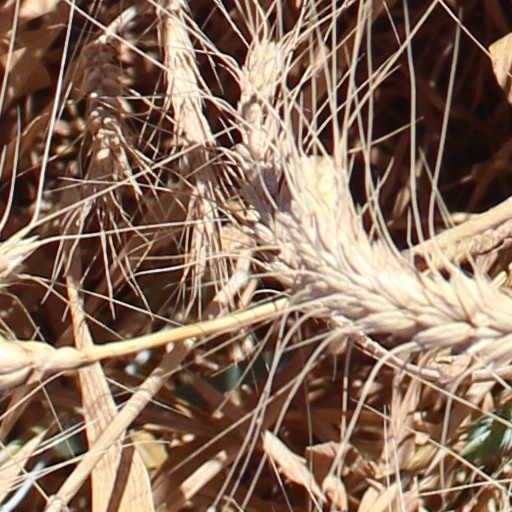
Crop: wheat